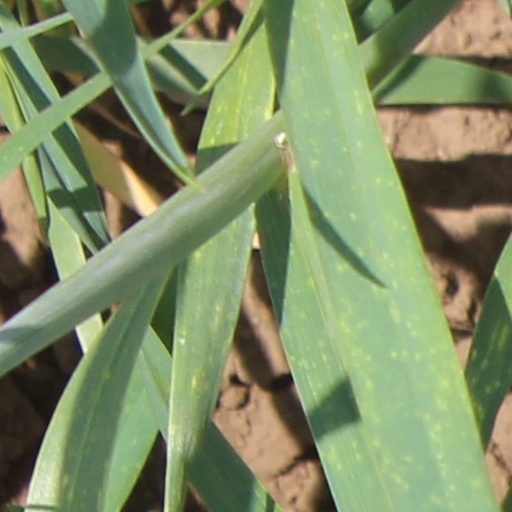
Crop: wheat